Fabrizio Miccoli

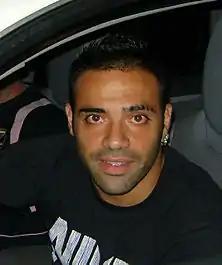
Miccoli in 2009

On 5 July 2007, Palermo announced on their official website to have signed Miccoli with a three-year agreement, costing Palermo €4.3 million. He completed a four-way swap: Miccoli replaced the departed Andrea Caracciolo, Caracciolo for Fabio Quagliarella and Vincenzo Iaquinta was replaced by Quagliarella. Miccoli returned to Italian football in the 2007–08 season and took part in the "Rosanero"'s third UEFA Cup campaign. He scored a total eight goals in his first season with the Sicilian club, including the winning goal in the Sicilian derby against Catania, despite a number of injuries which prevented him from playing continuously in the season.